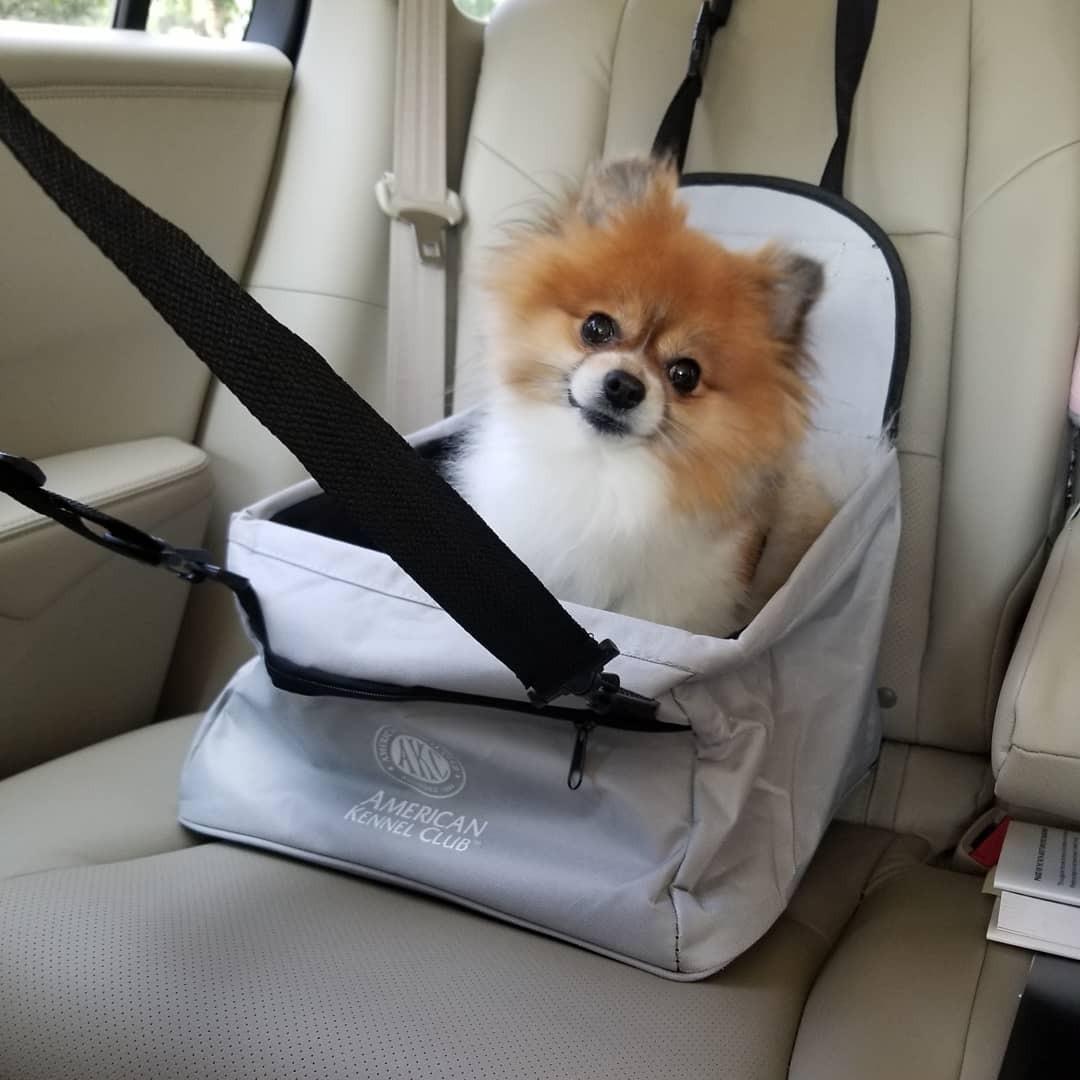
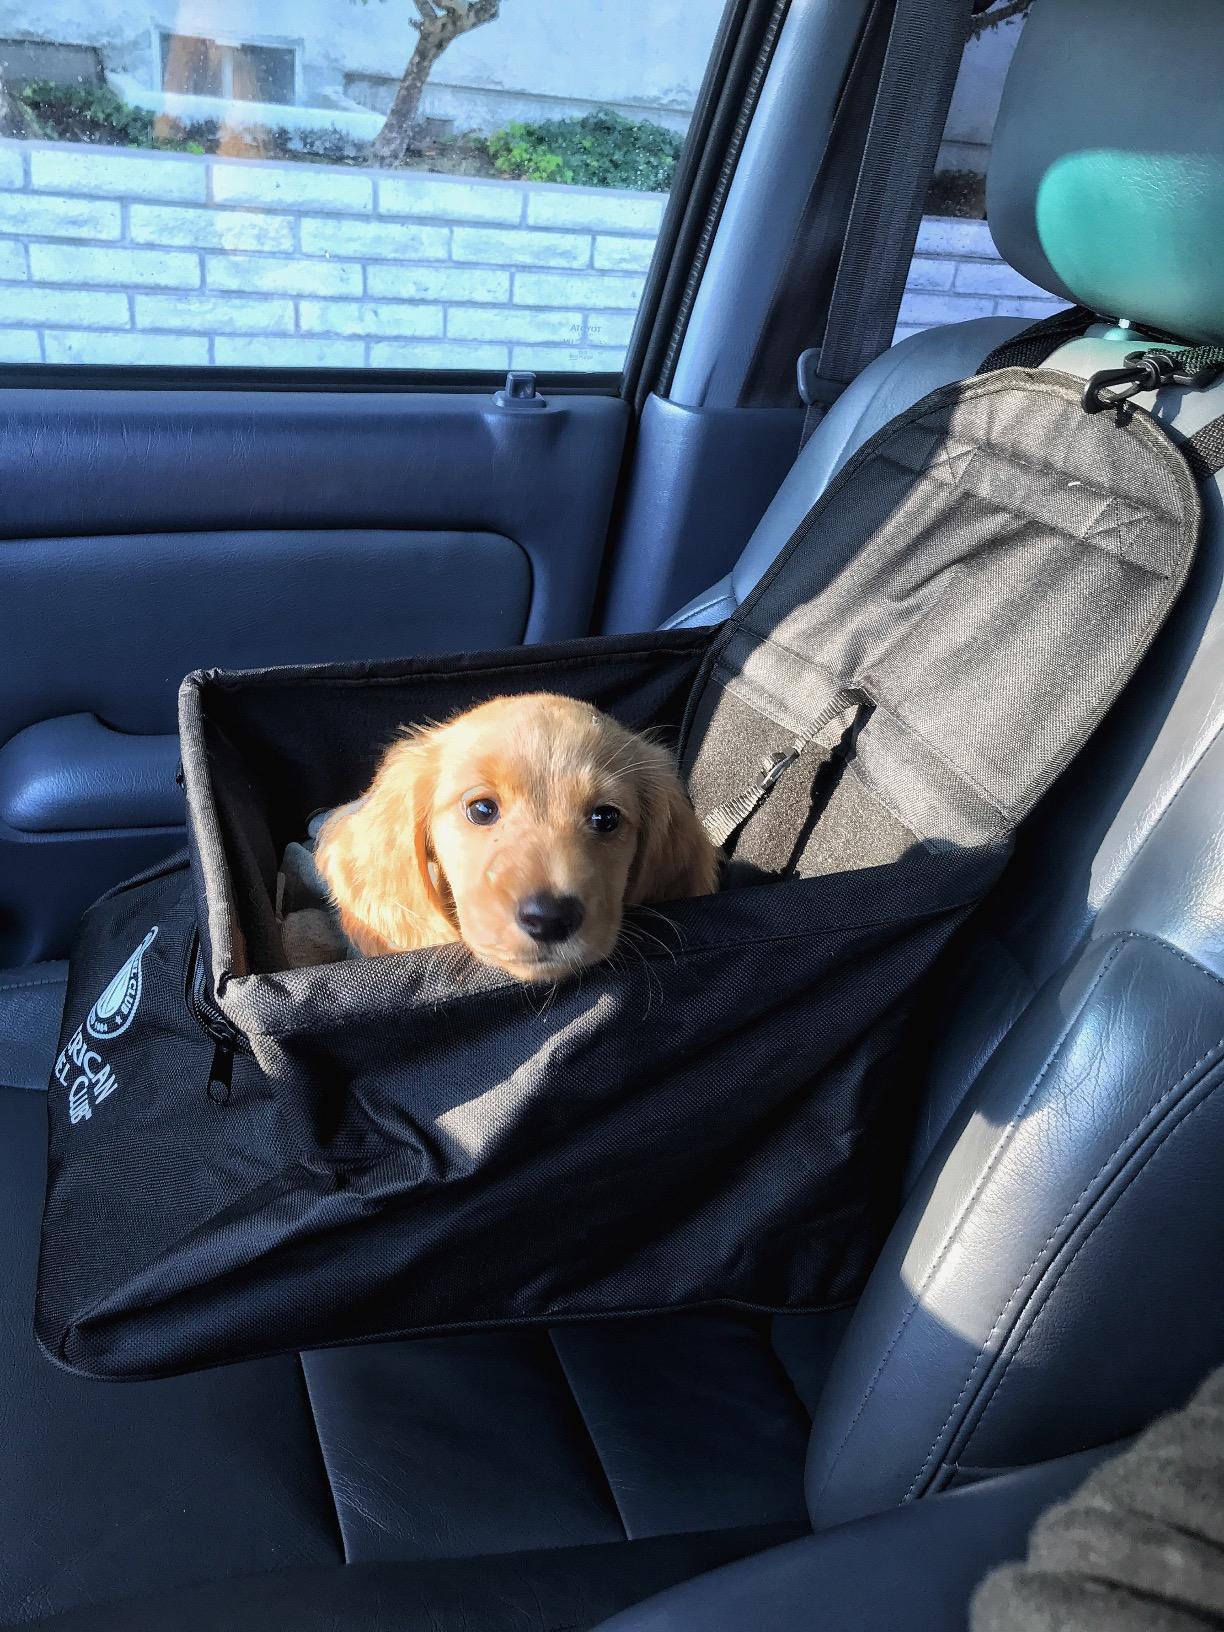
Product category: items_kennel
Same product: no